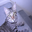
Label: cat